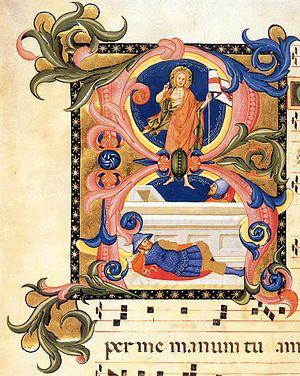
La Newberry Library ou bibliothèque Newberry, aussi appelée Newberry Research Library, est une bibliothèque publique de recherche de la ville de Chicago aux États-Unis. Elle est plus particulièrement orientée vers les sciences humaines.